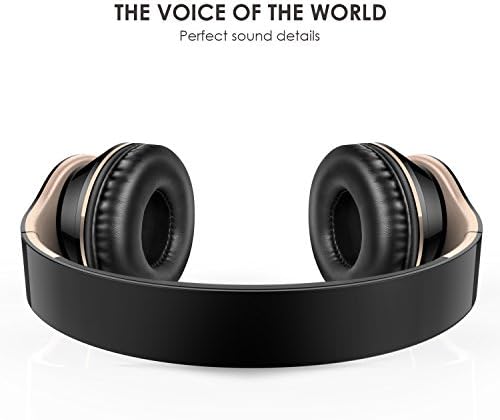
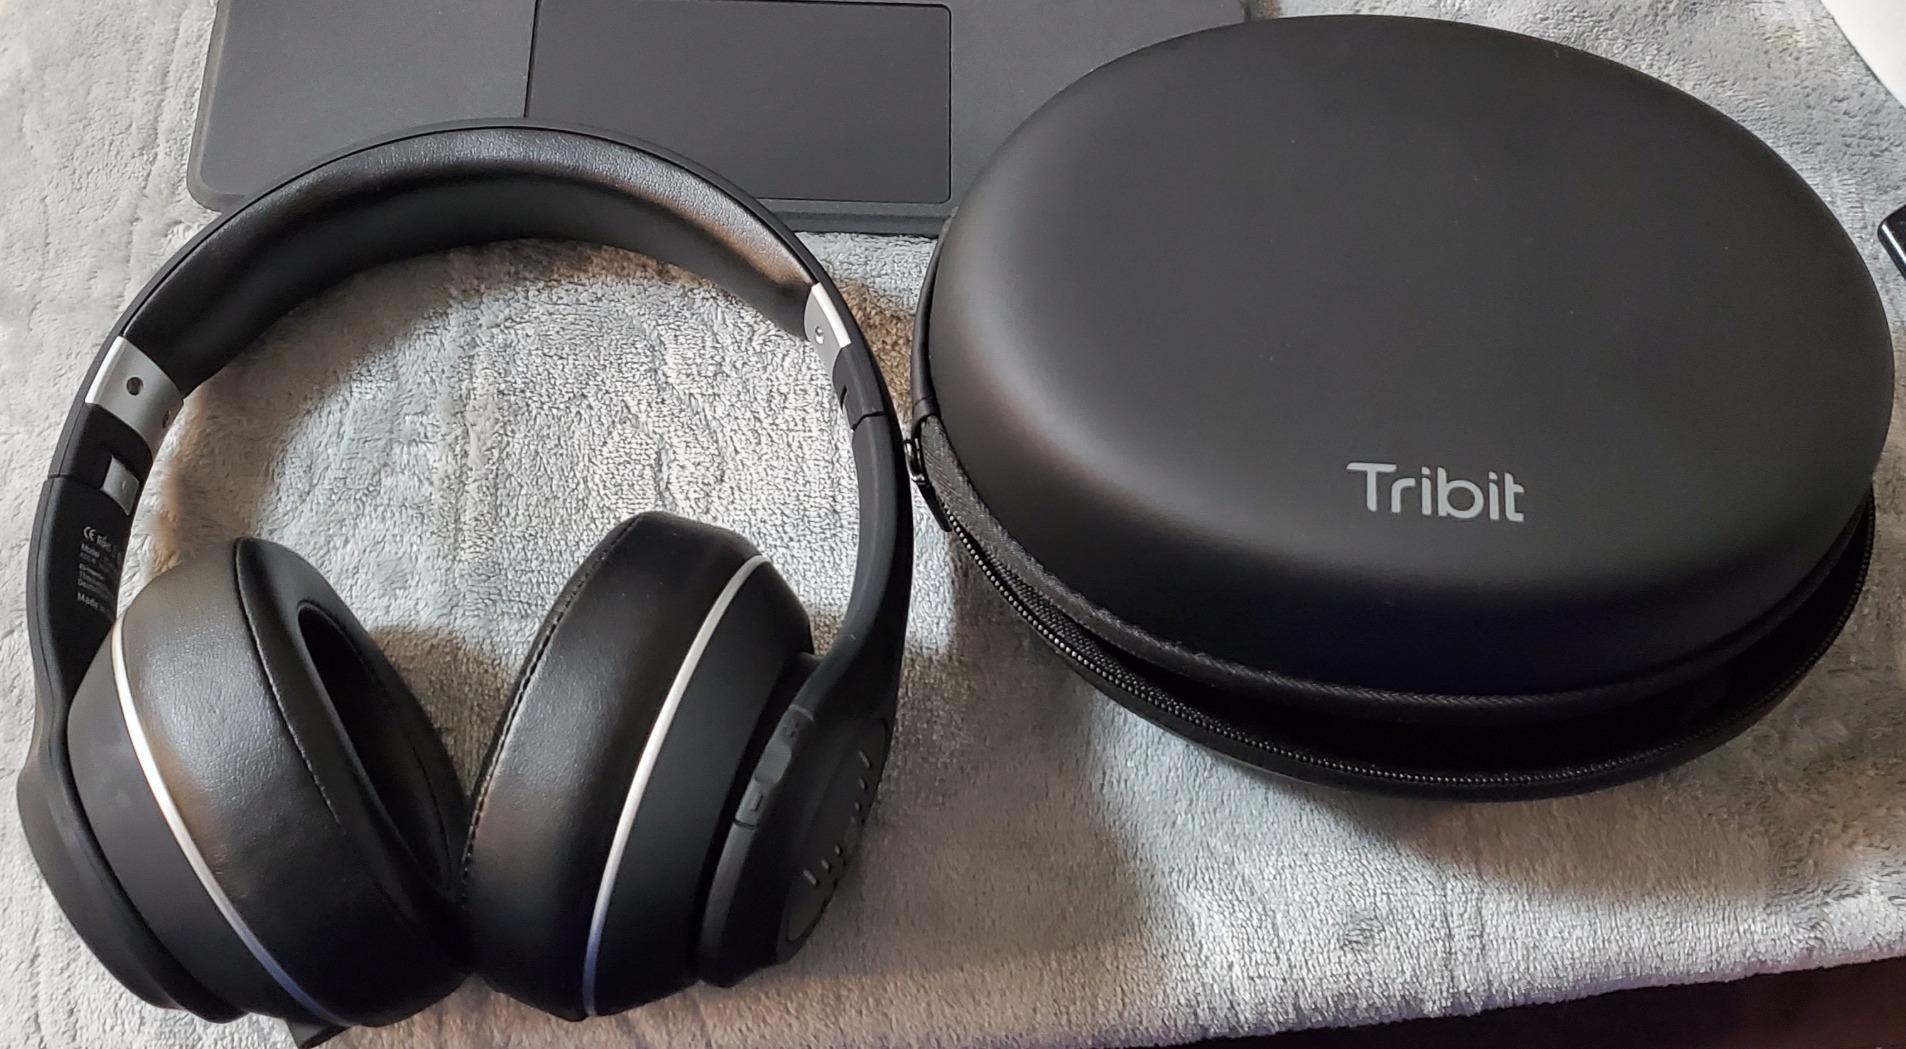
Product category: headphones
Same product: no